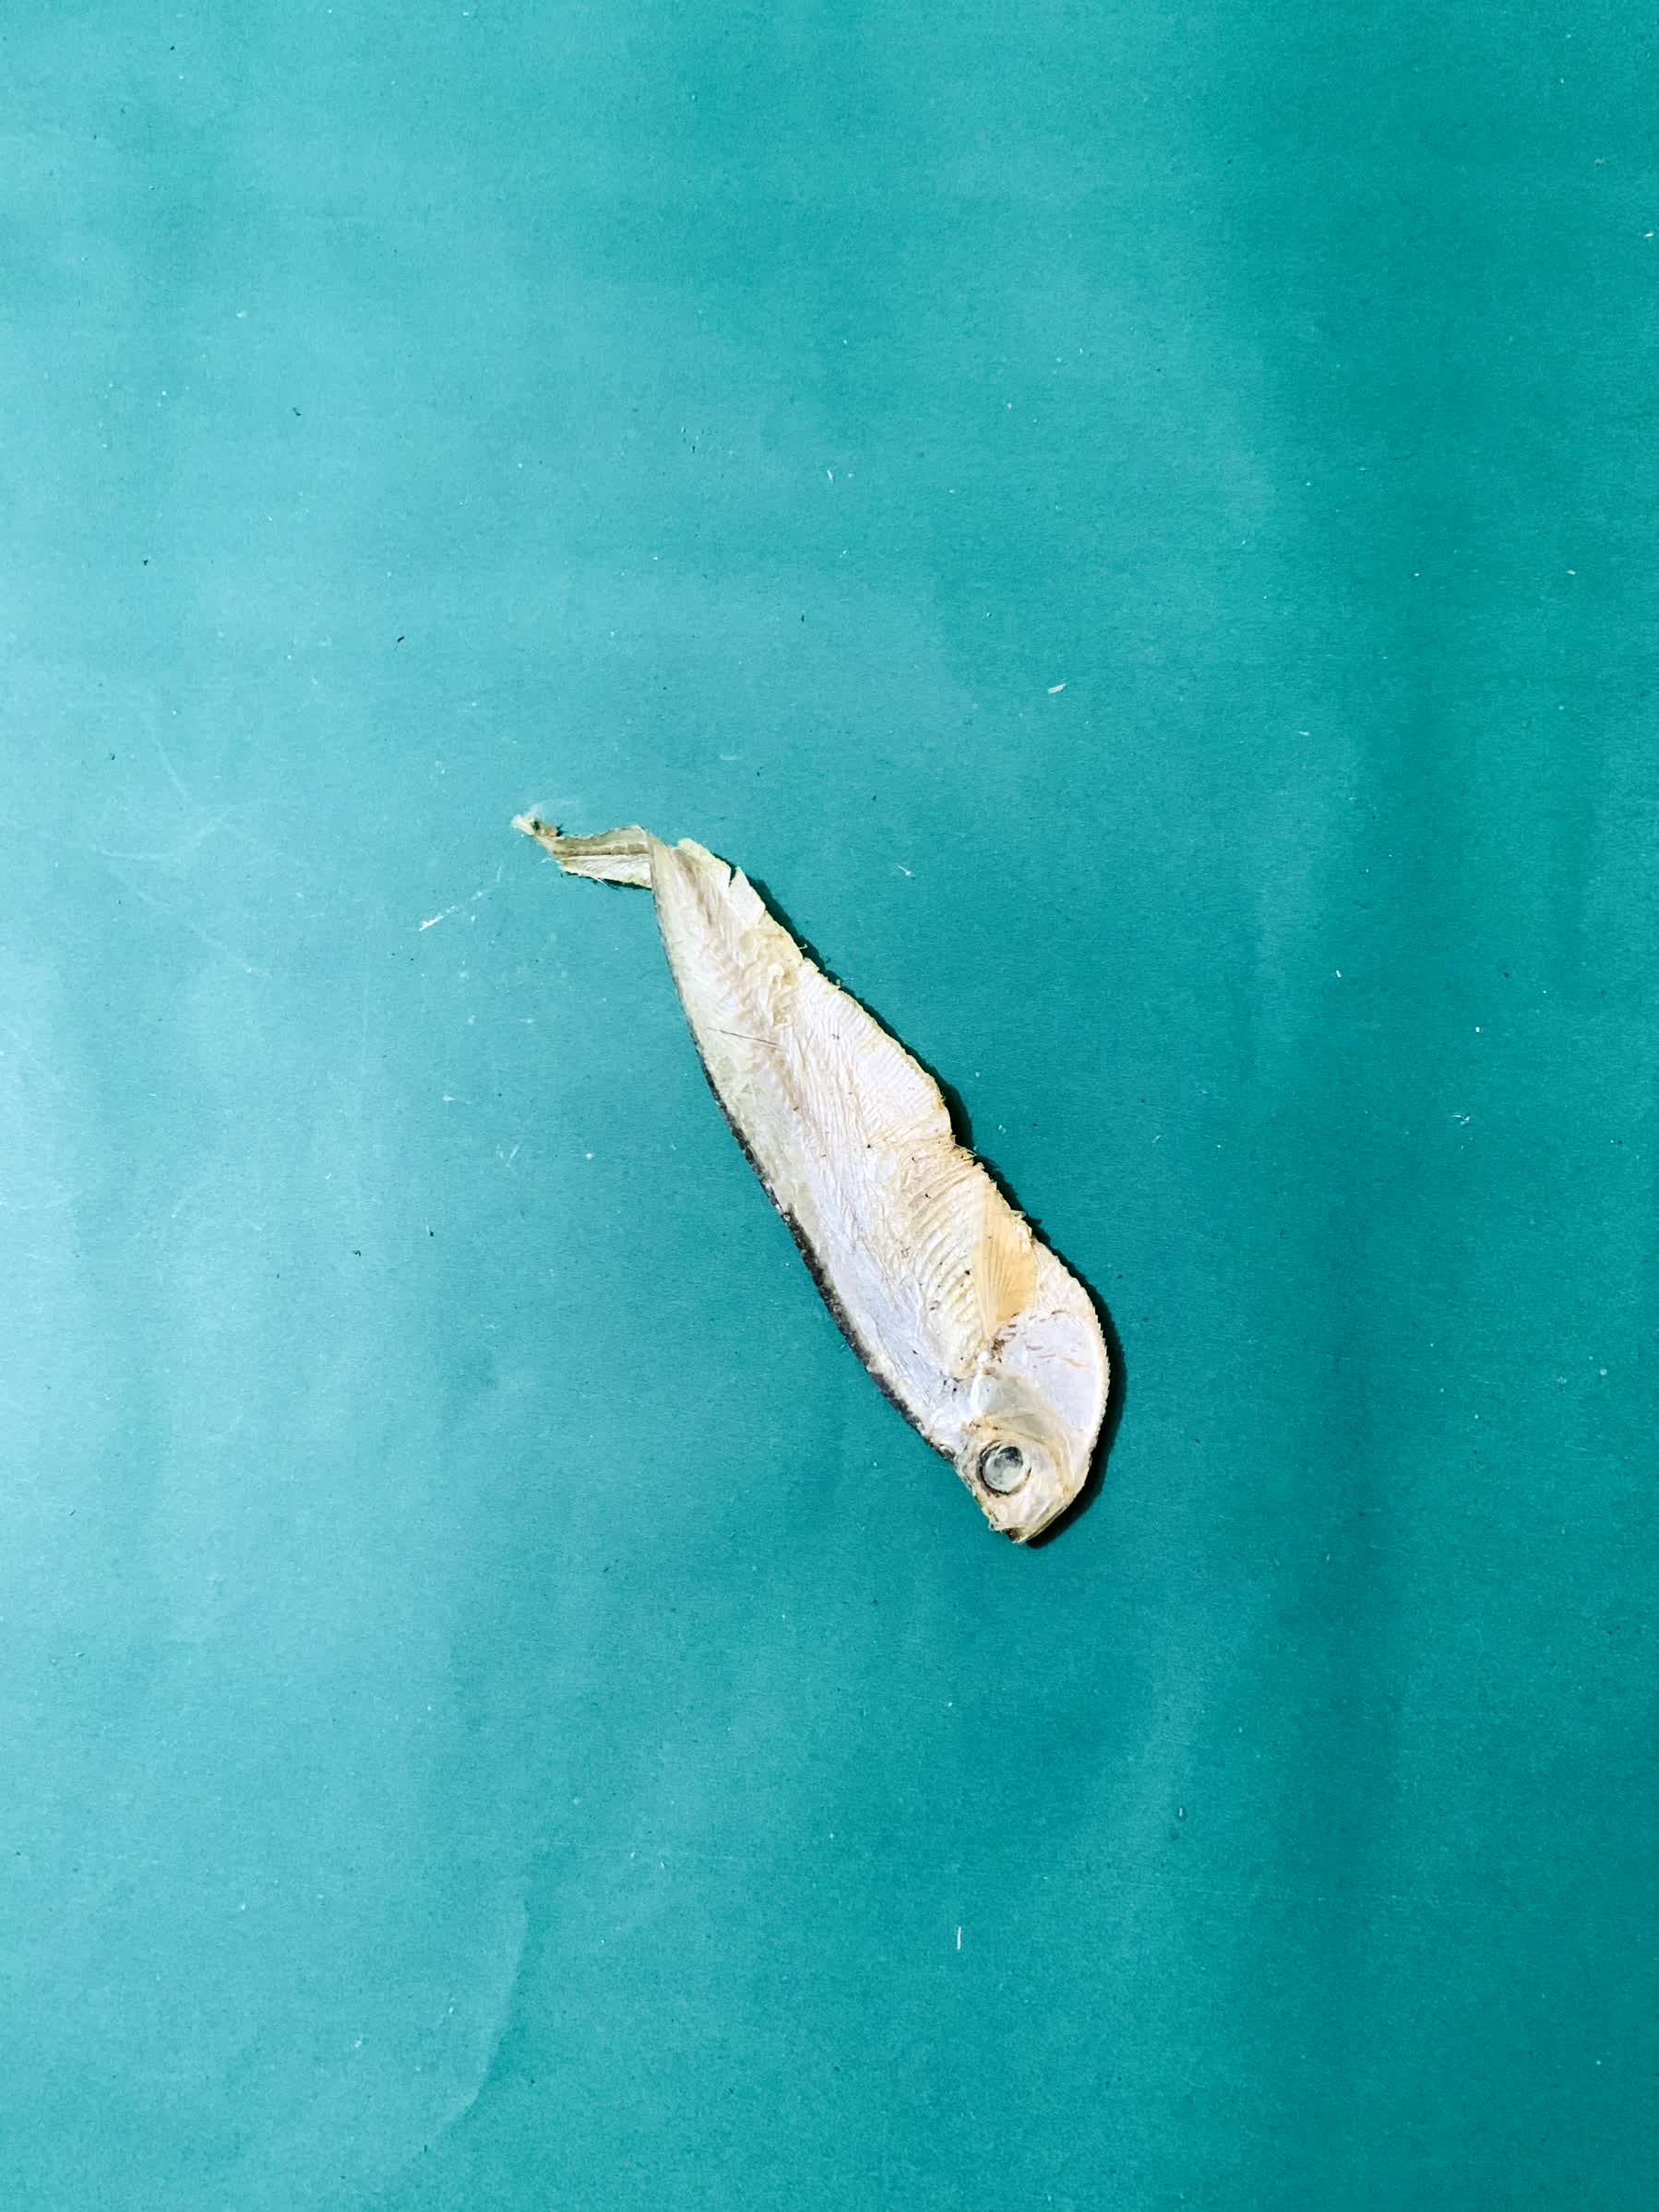
Species: Shukna Feuwa